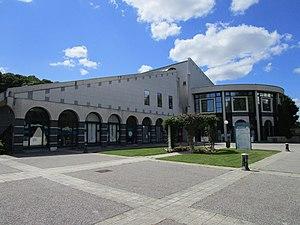
L'espace culturel Jacques Villeret dans le quartier des Fontaines de Tours.
Les Fontaines est un quartier populaire français du sud de Tours, situé sur la rive gauche du Cher. Il a été construit entre 1968 et 1981, peu après le quartier du Sanitas. Il compte près de 7 000 habitants répartis sur une vaste zone de 65 hectares. C'est un quartier de grands ensembles, le deuxième plus important de la ville après le Sanitas. Son développement se déroule dans le contexte des Trente Glorieuses, durant lesquelles la ville de Tours fait face à une demande inédite de logements que les constructions au nord du Cher n'ont pas suffit à combler.